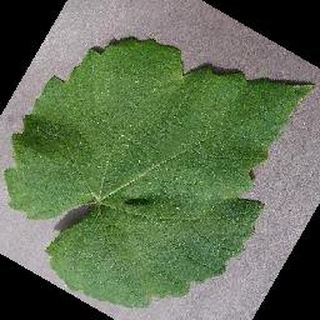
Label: healthy_grape